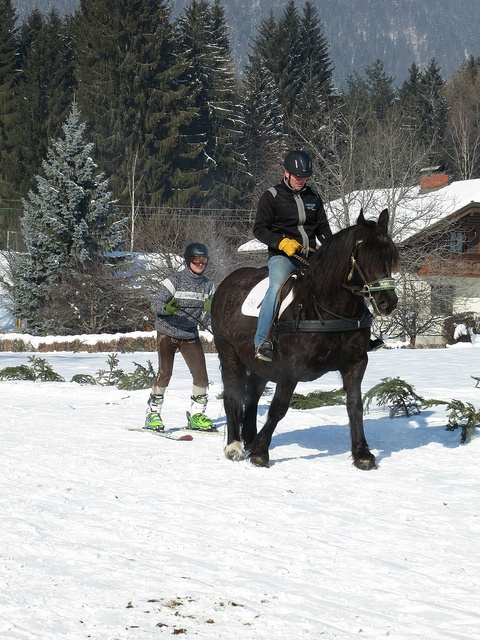
A man is on a horse in the snow with another person behind him.
A man riding a horse while his friend riding a snowboard right behind him.
A man riding a horse being followed by a person on snow skis.
A man is riding a horse in the snow.
A horse walking in the snow with a person riding it